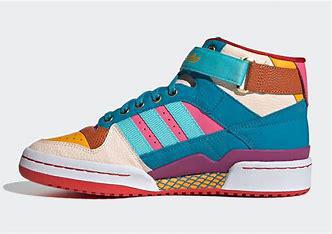
Brand: Adidas
Model: Forum Mid